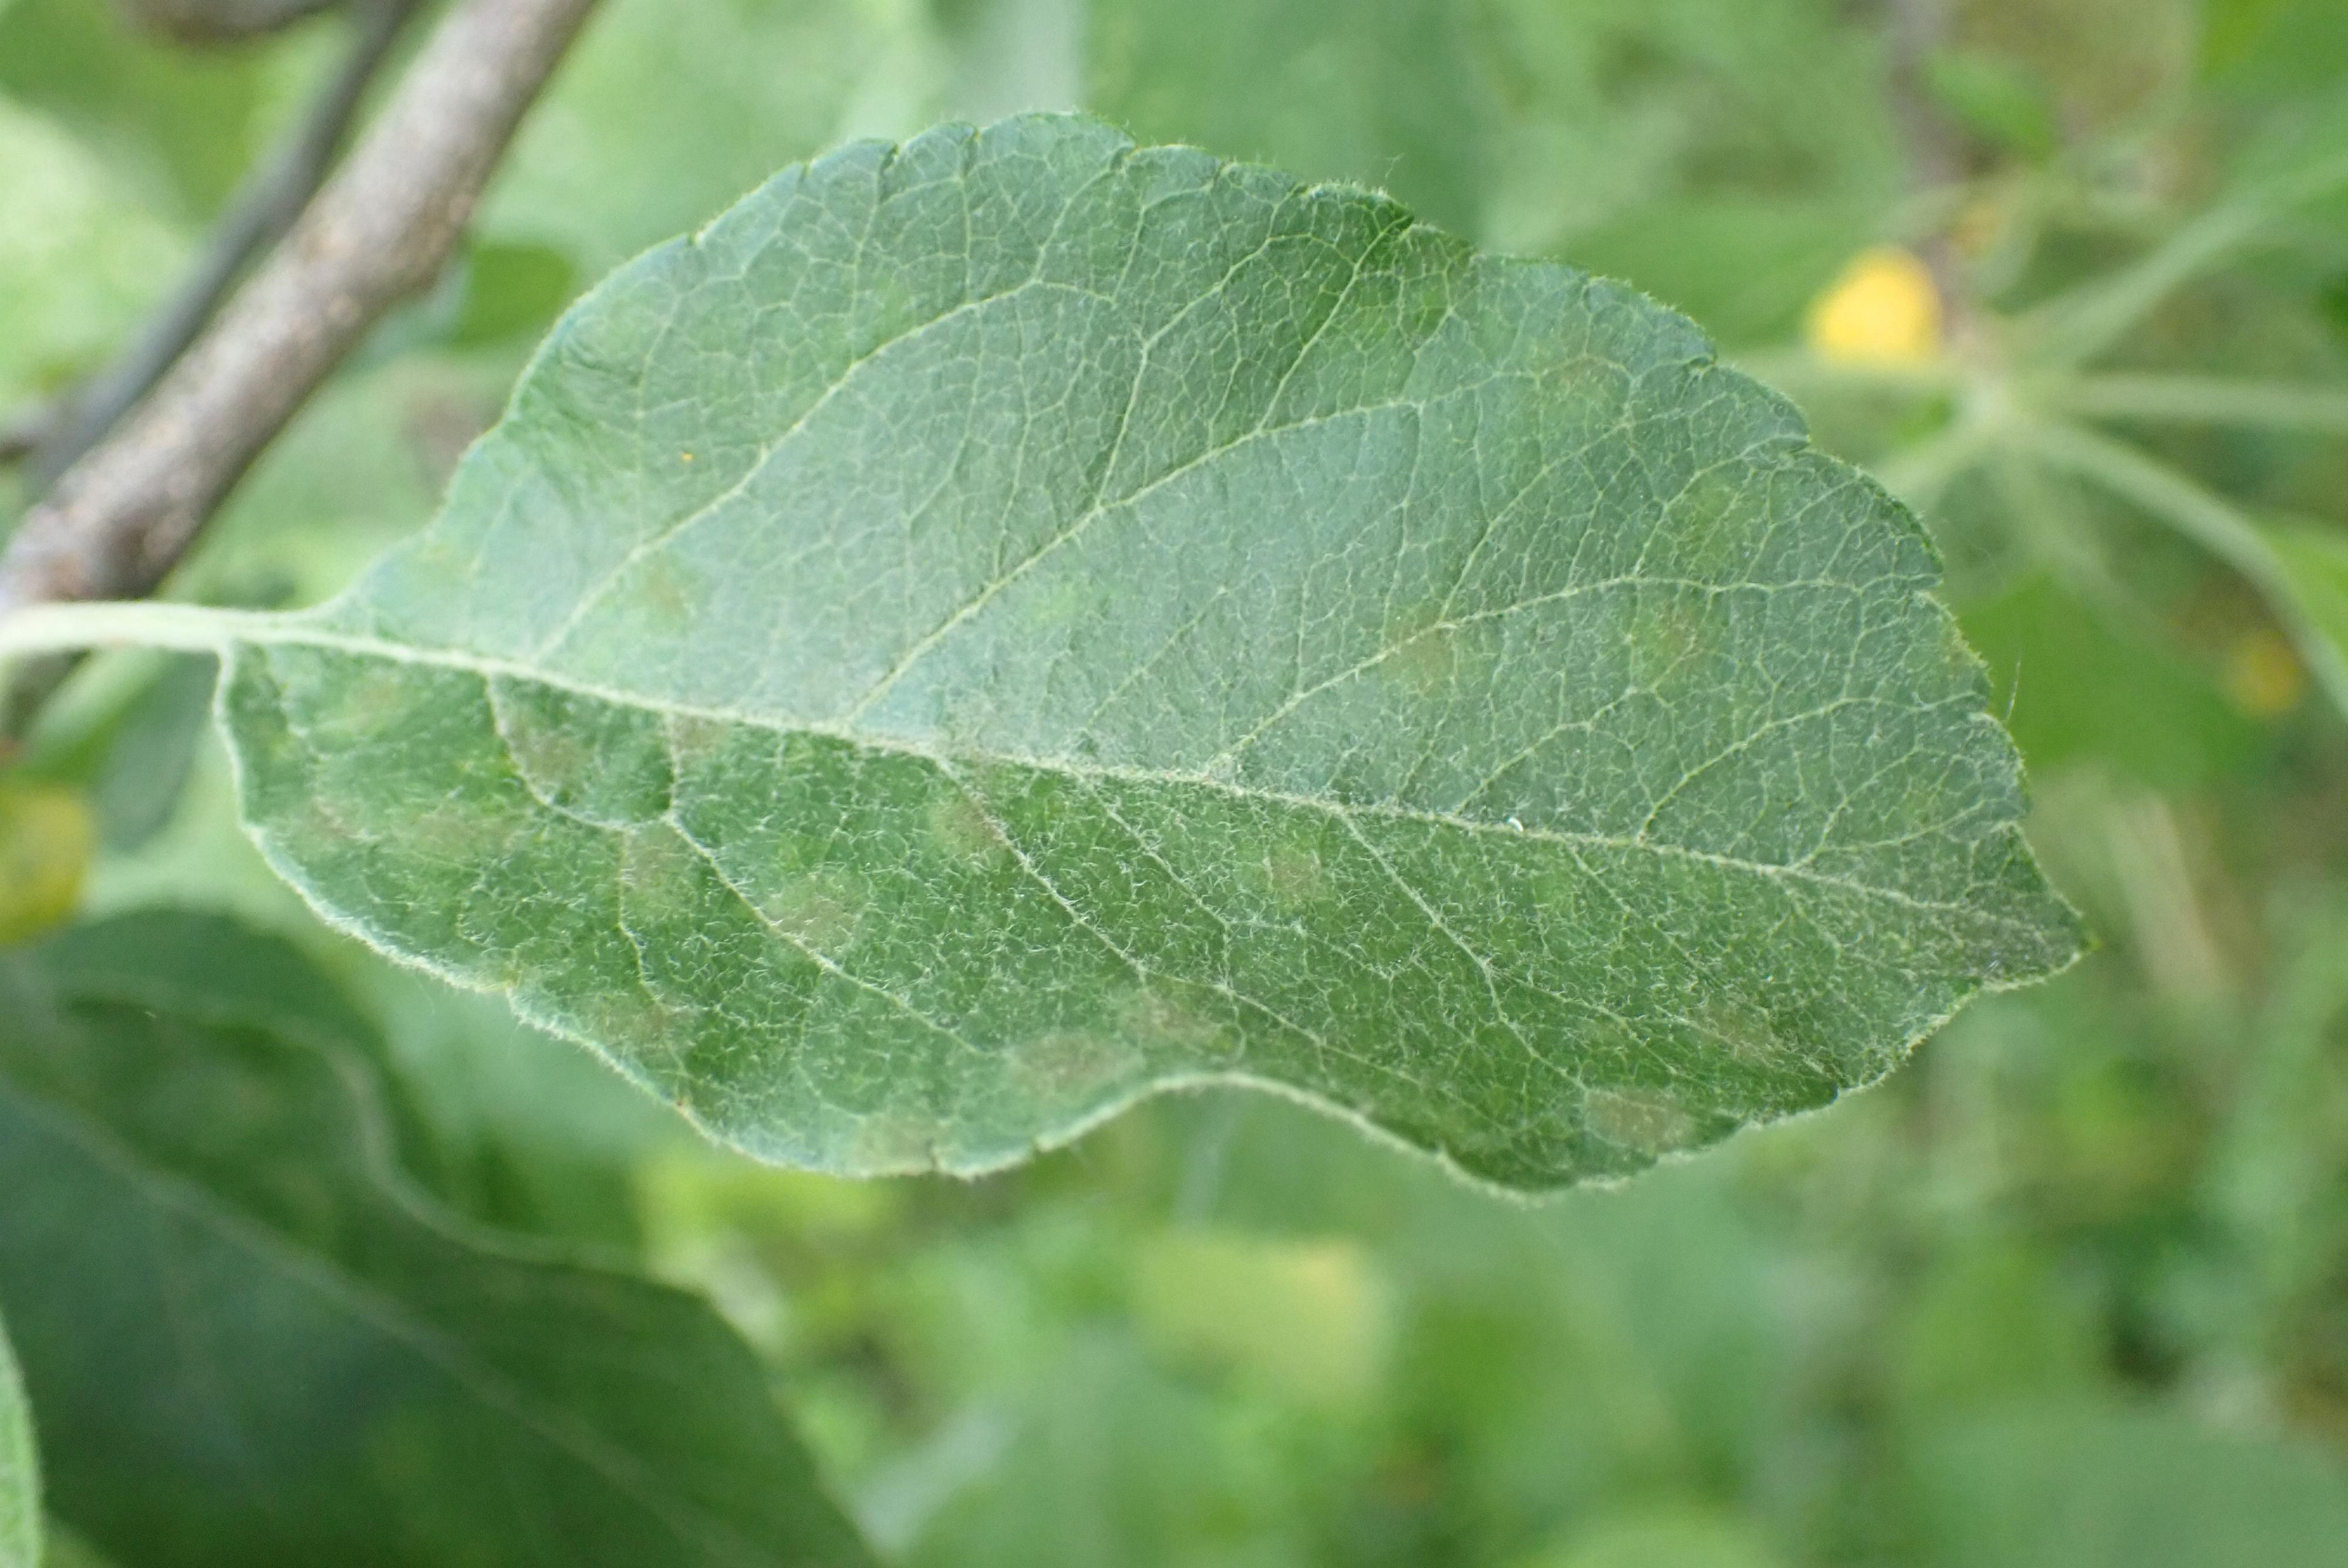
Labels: scab